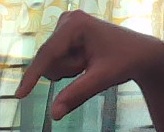
ASL sign: Q